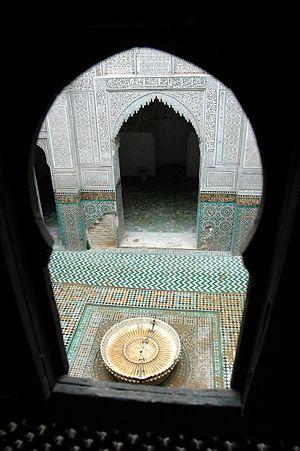
Meknès est une ville et commune du Maroc, chef-lieu de la préfecture homonyme au sein de la région de Fès-Meknès. Elle est située sur le plateau de Saïss entre les massifs du Rif et du Moyen Atlas, et son territoire est traversé par la vallée du Oued Boufakrane.